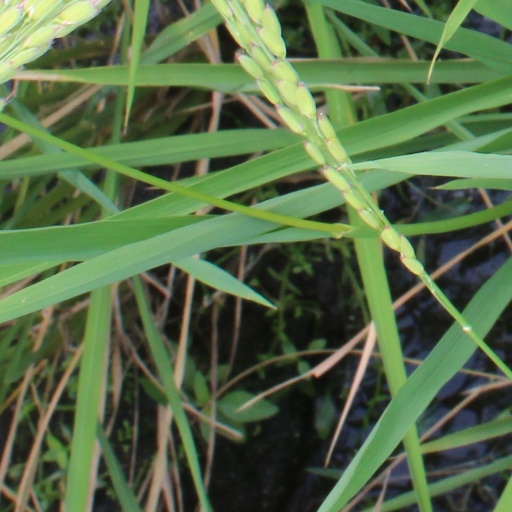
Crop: rice